Joseph-Édouard Turcotte

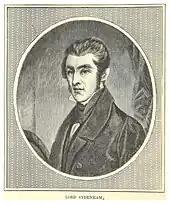
Lord Sydenham, first Governor General of the Province of Canada

While he was articling, Turcotte became involved in the politics of Lower Canada. During the 1830s, the political climate was extremely heated. The "Parti patriote", led by Louis-Joseph Papineau, was engaged in a major political and constitutional battle with the Governor General, appointed by the British government, and the oligarchic Legislative Council of Lower Canada, whose members were appointed by the Governor General and largely came from the British merchant and professional classes in Lower Canada. Turcotte began contributing pieces to "La Minerve", one of the newspapers which supported the "Parti patriote". His articles expressed liberal and eventually revolutionary views, reflecting current trends in French political theories.